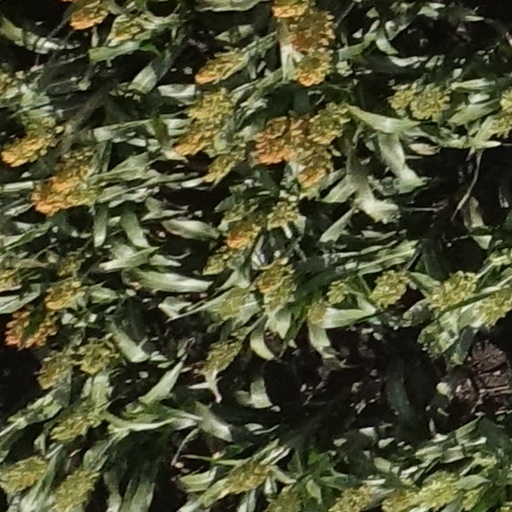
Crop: sorghum